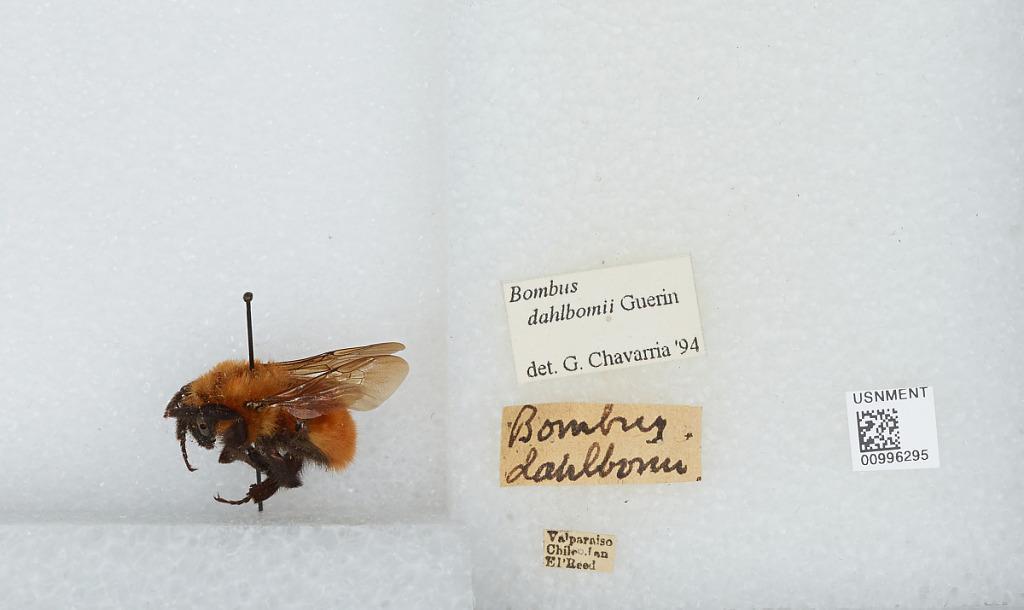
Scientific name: Bombus (Fervidobombus) dahlbomii Guérin
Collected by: G. Pilate
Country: Chile
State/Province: Valparaiso
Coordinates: -33.0631, -71.6394
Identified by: Chavarria, G.